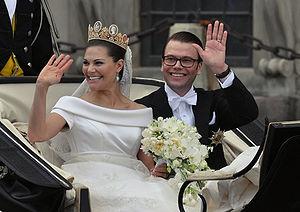
Mariage entre Victoria de Suède, la princesse héritière de Suède, et prince Daniel, duc de Västergötland. Photo prise durant le cortège dans la rue de Slottsbacken, à Stockholm (Suède). Svenska: Bröllopet mellan kronprinsessan Victoria och Daniel Westling